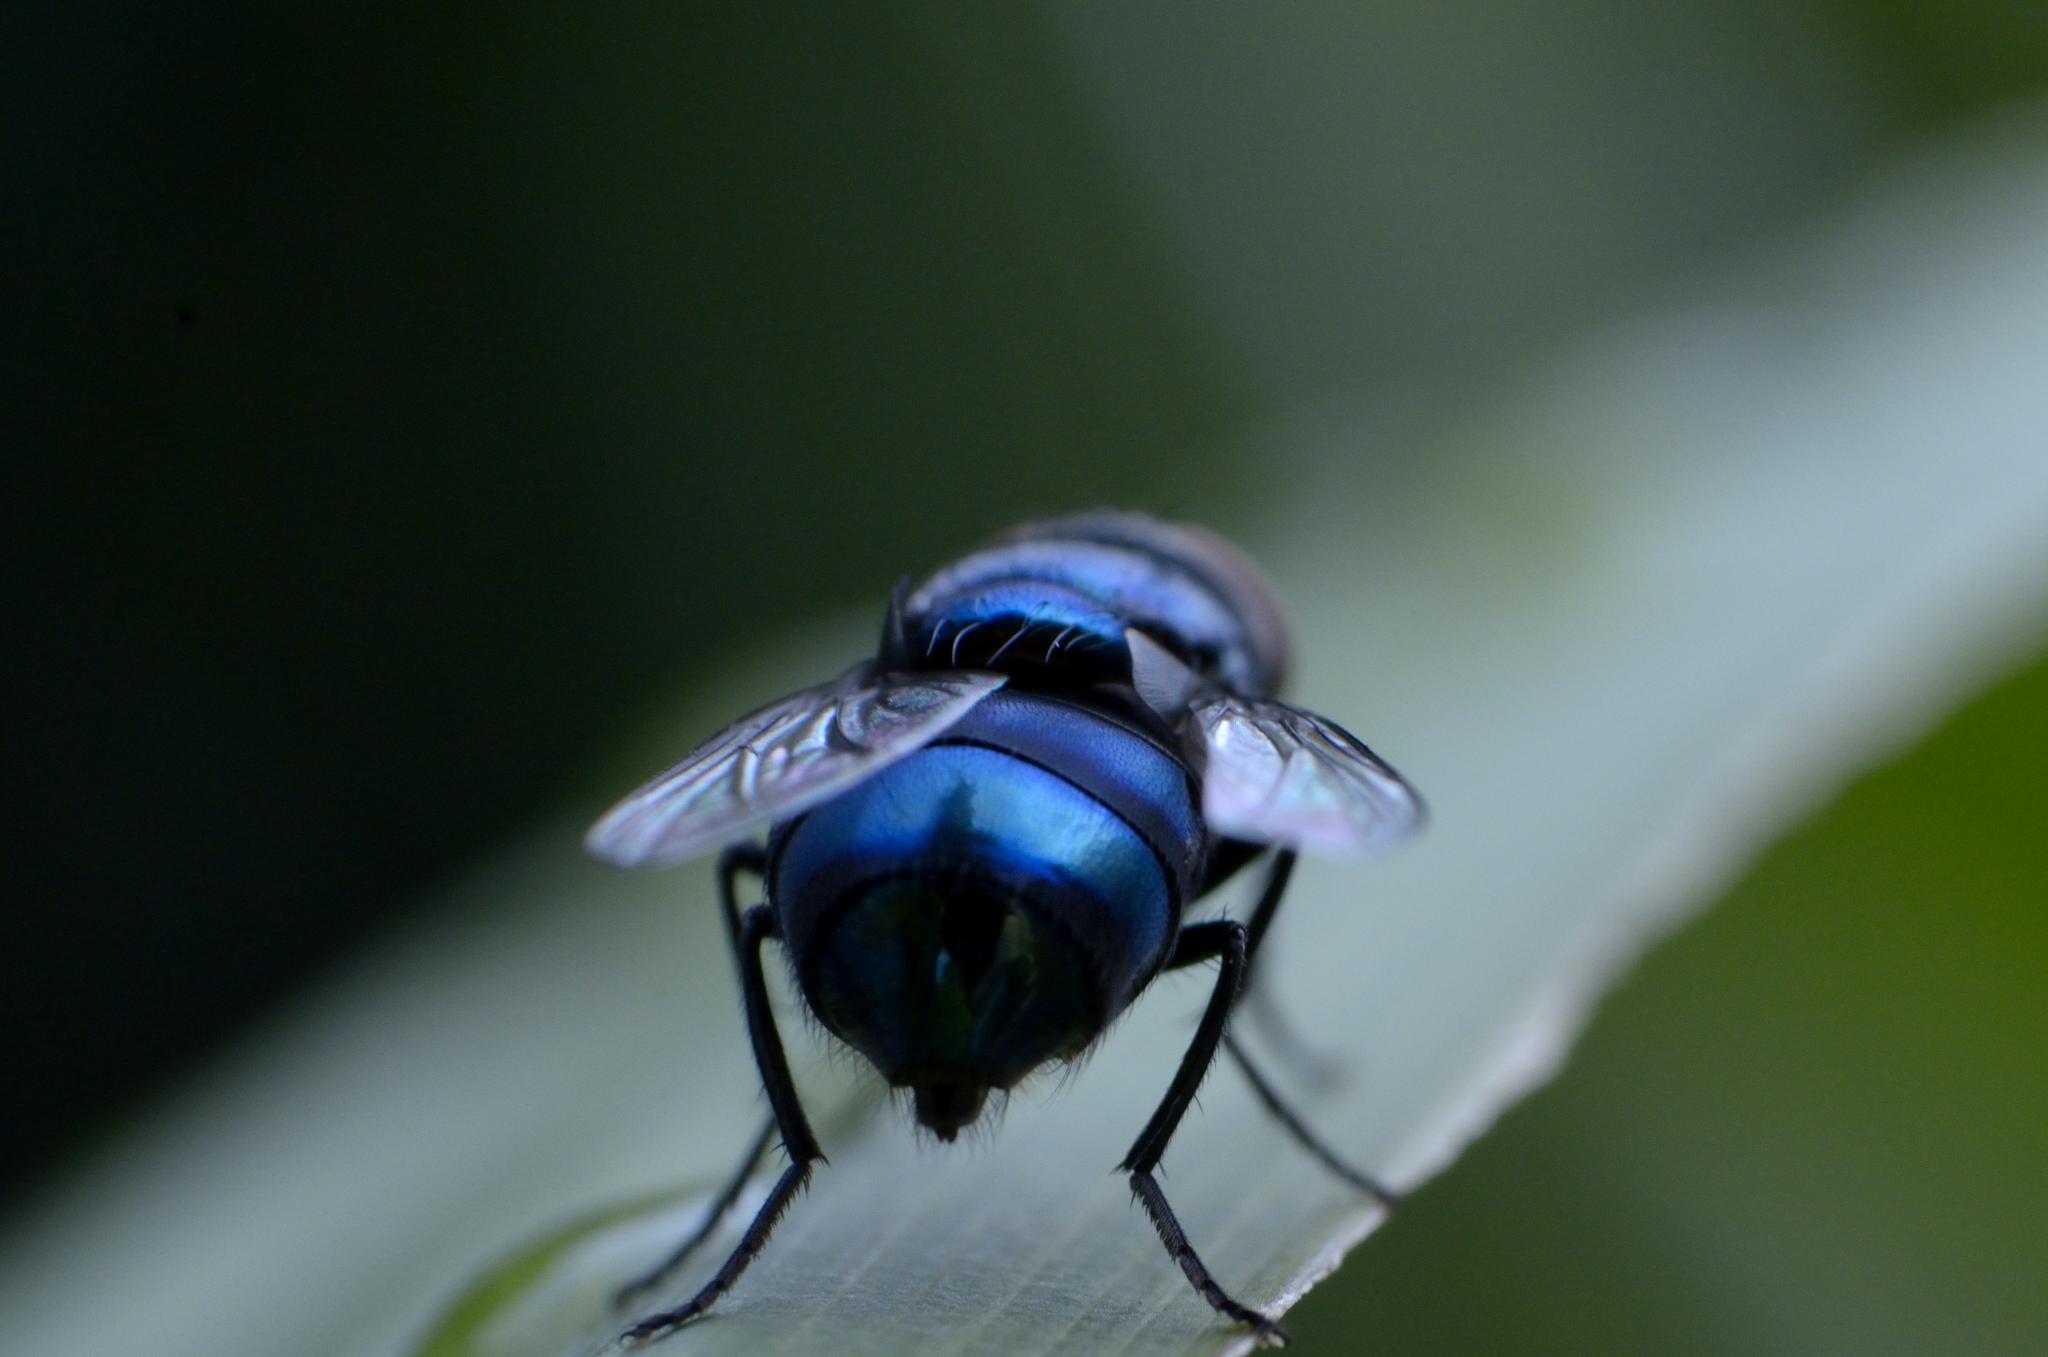
nature, photography, flower, fly, green, insect, blue, fauna, invertebrate, close up, azul, mosca, pest, beetle, macro photography, arthropod, leaf beetle, plant stem